Sergei Brylin

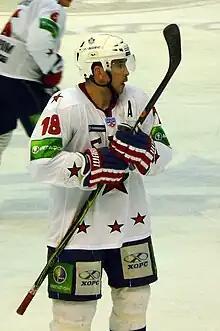
Brylin in December 2012.

Brylin made his NHL debut on February 17, 1995, and scored his first NHL goal on February 27. A versatile, defensive forward capable of playing all three forward positions, Brylin won three Stanley Cups with the New Jersey Devils in 1995, 2000 and 2003. He is one of five Devils who have played for all three of their championship teams, the only others being Martin Brodeur, Scott Niedermayer, Scott Stevens and Ken Daneyko.